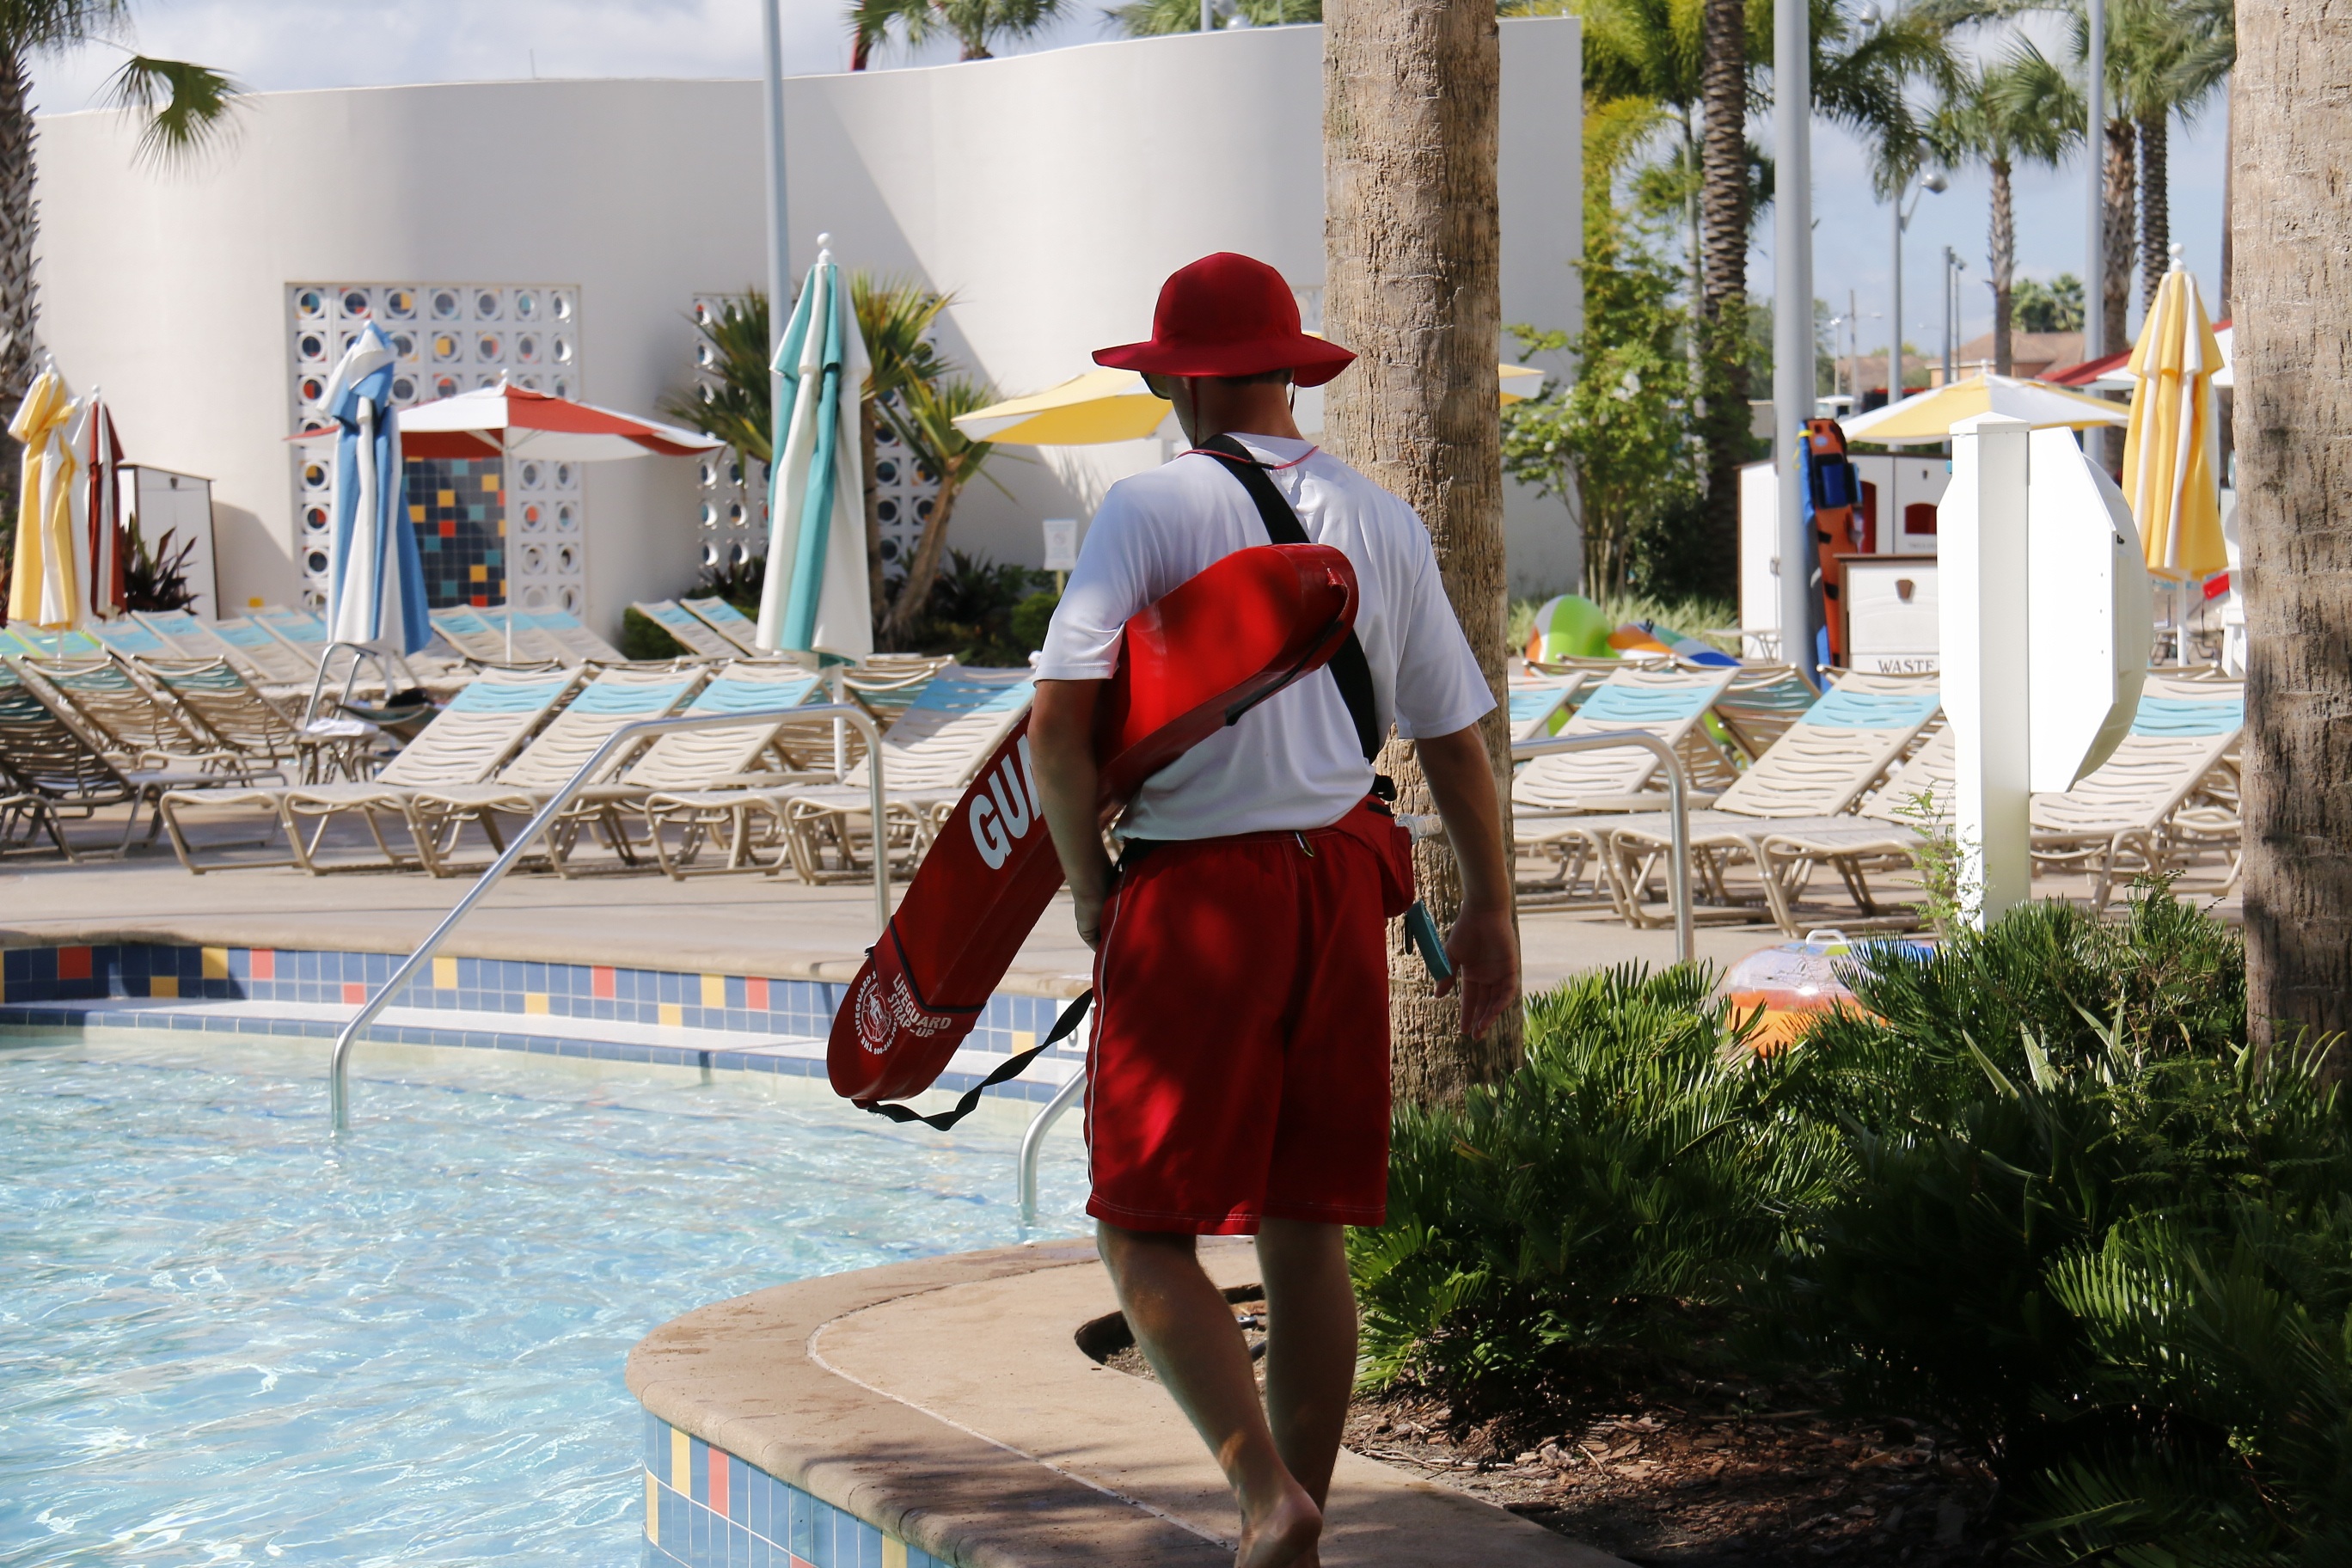
work, working, summer, vacation, pool, clothing, security, holidays, salvador, job, lives, safe, people working